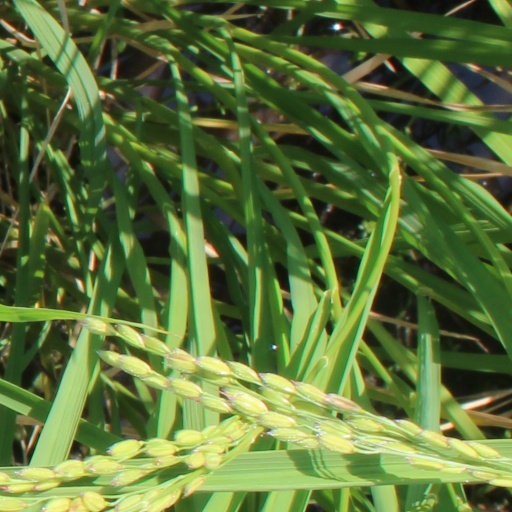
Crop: rice